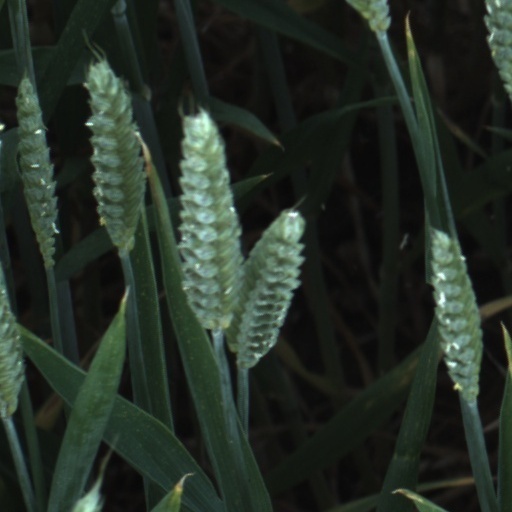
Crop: wheat